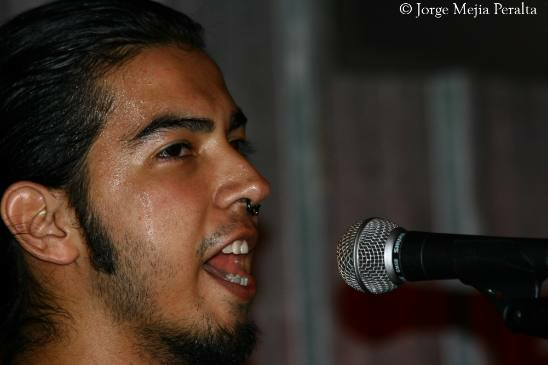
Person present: Yes